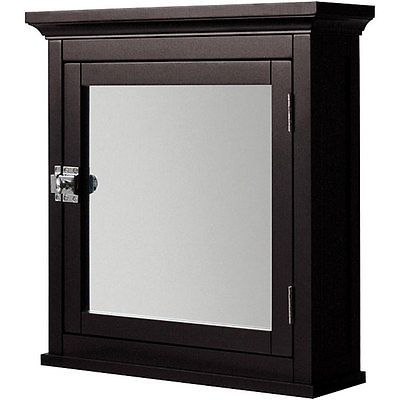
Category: cabinet